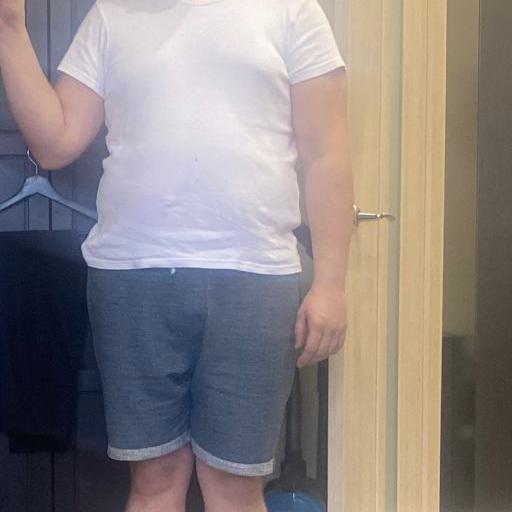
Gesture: no_gesture